Shakespeare Sarani

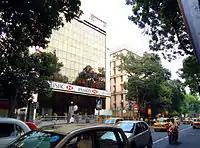
Shakespeare Sarani 'Jasmine Tower'

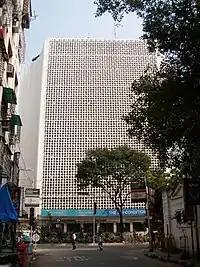
The Air Conditioned Market

Shakespere Sarani police station is part of the South division of Kolkata Police. Located at 34A, Shakespeare Sarani, Kolkata-700017, it has jurisdiction over the police district which is bordered on the "north" from the south-west corner of the junction of Park Street, Outram Road and Jawaharlal Nehru Road (old Chowringhee Road), then crossing Jawaharlal Nehru Road to the south east corner of the junction of the Park Street and Jawaharlal Nehru Road and thence eastward by the southern limits of Park Street to Acharya Jagadish Chandra Bose Road, then crossing Acharya Jagadish Chandra Bose Road up to the south-east corner of the junction of Park Street and Acharya Jagadish Chandra Bose Road.